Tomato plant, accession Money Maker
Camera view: bottom (45 deg); turntable rotation: 30 degrees
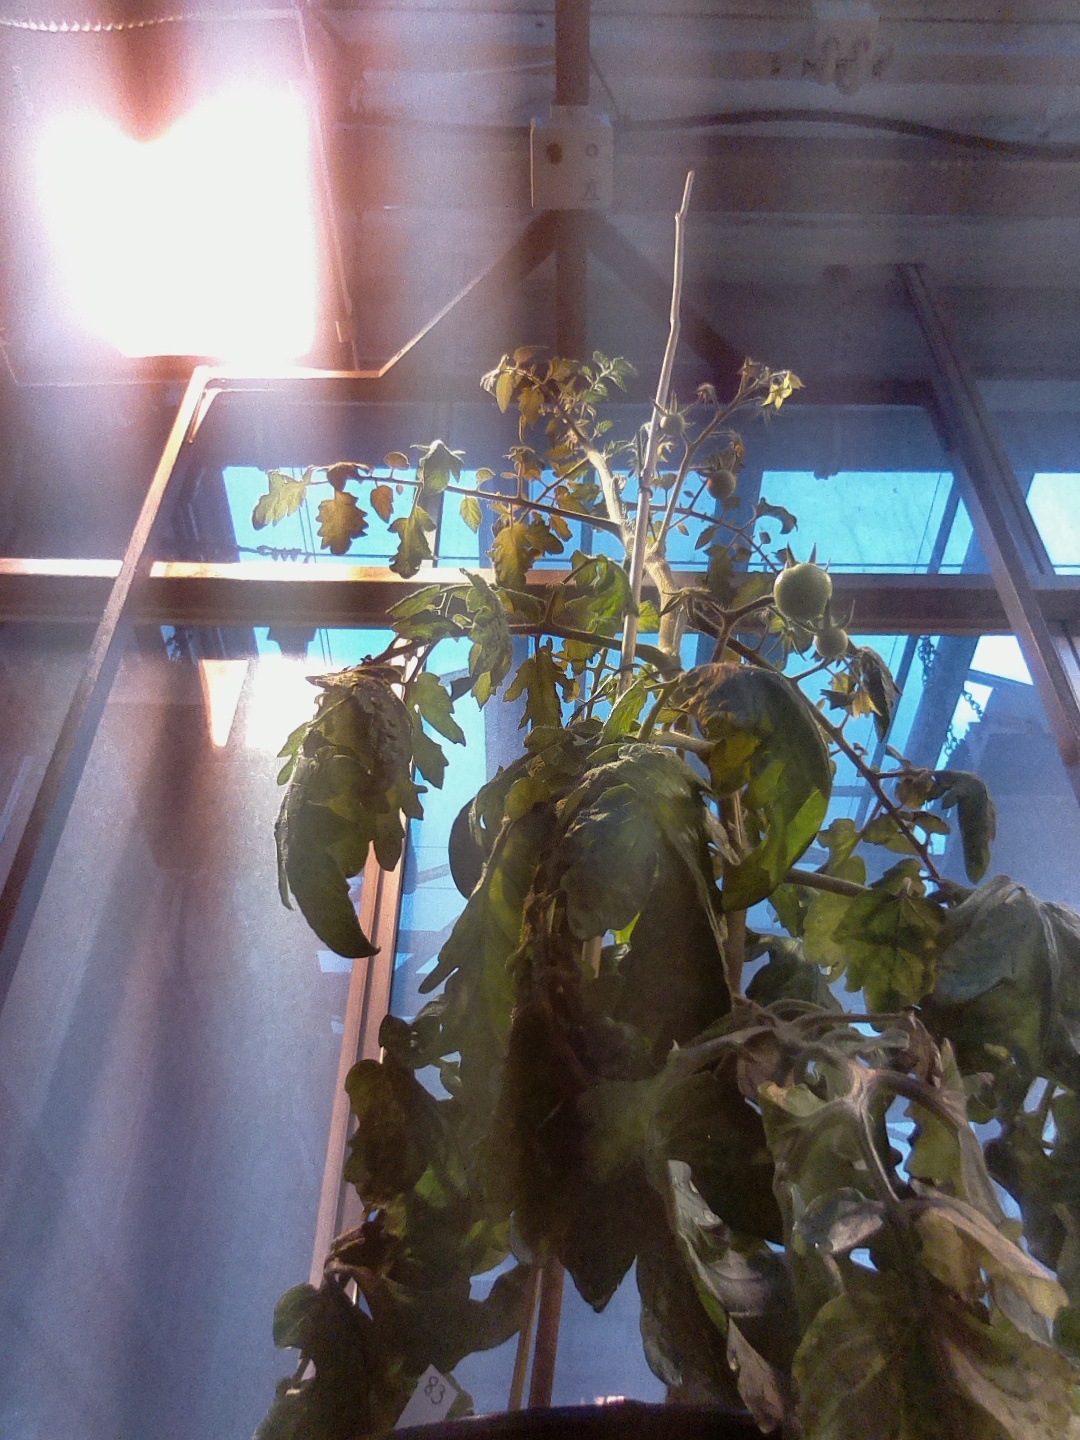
BBCH growth stage 73: 30%-40% of final fruit size